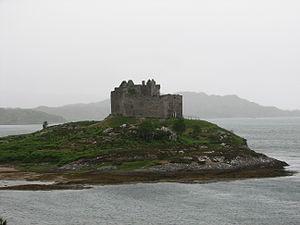
Château de Tioram en Écosse, par Dave Wilkie.
Le château de Tioram est un château en ruine sur l'île d'Eilean Tioram, accessible à marée basse, dans le Loch Moidart du district de Lochaber de la zone administrative écossaise de Highland. Il se trouve à l'ouest du village d'Acharacle et à 80 kilomètres de Fort William, plus grande ville des Highlands. Il contrôle l'accès au Loch Shiel.